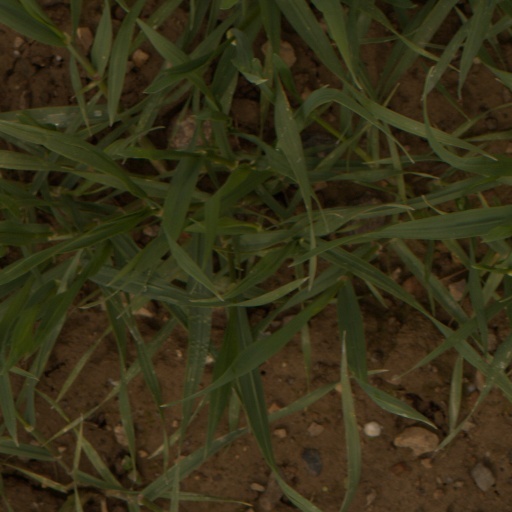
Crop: wheat